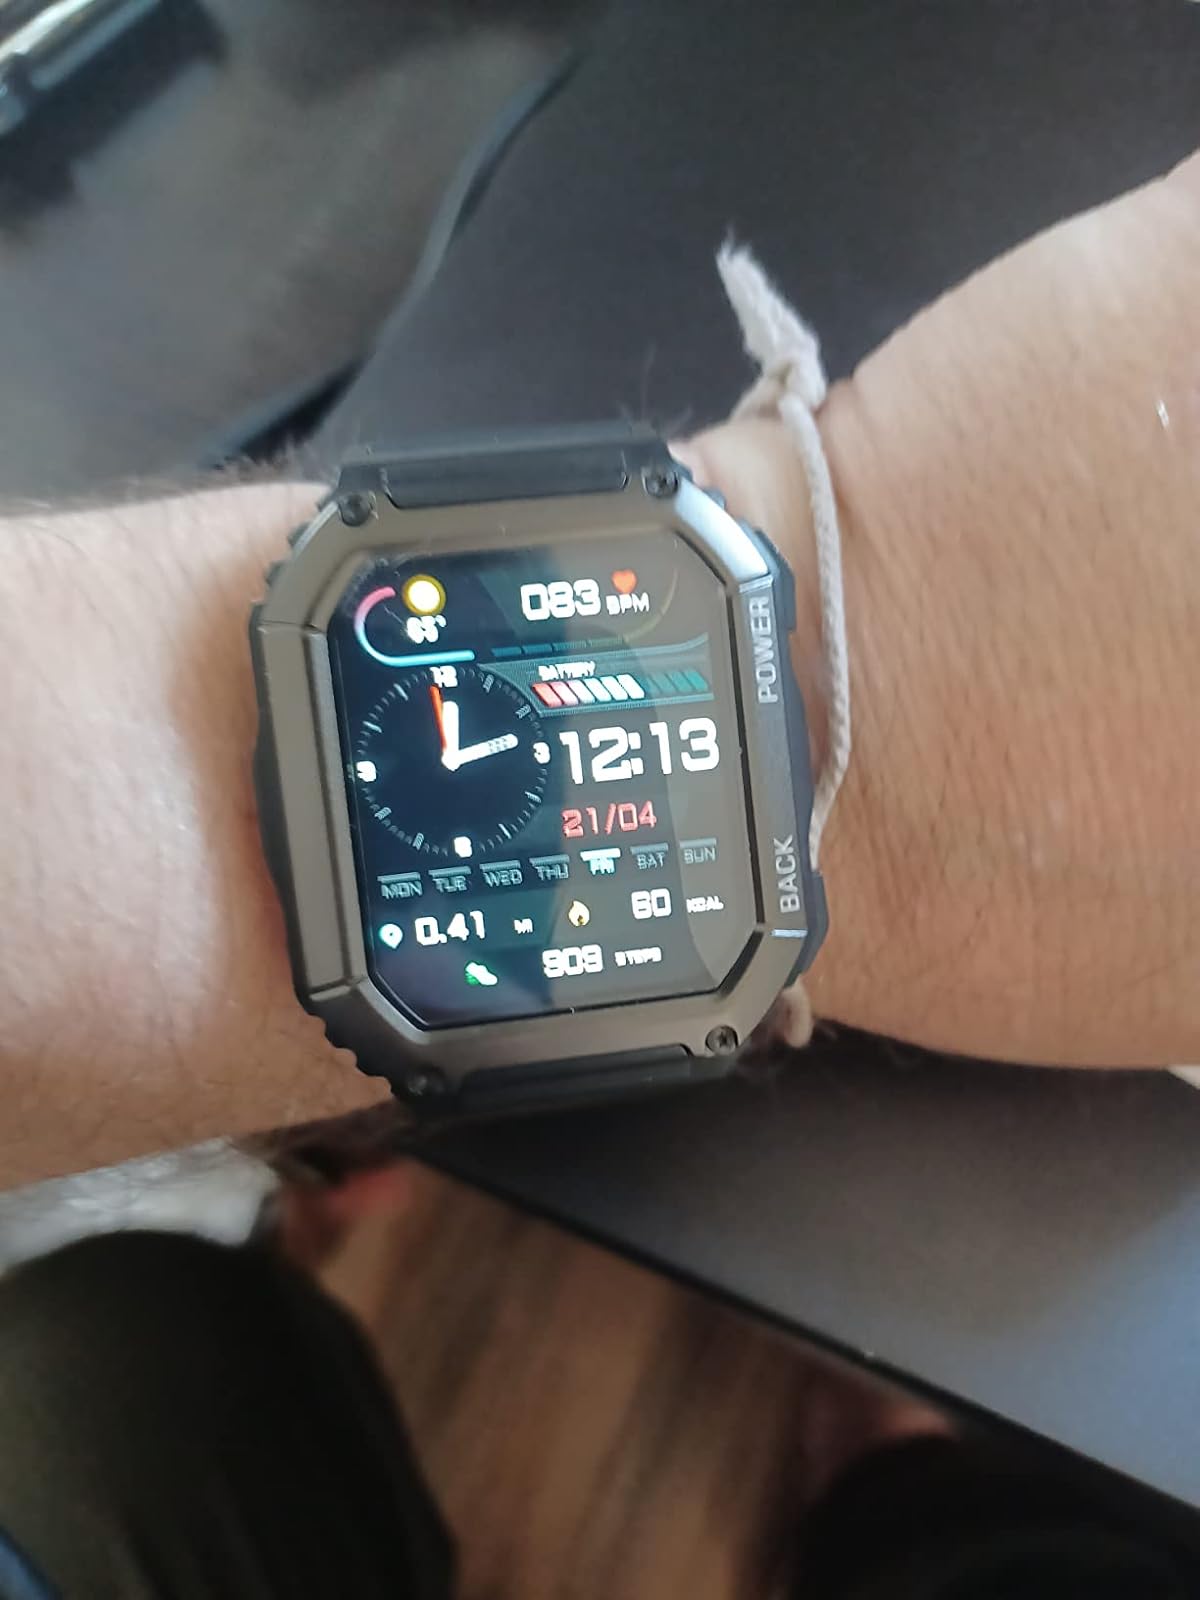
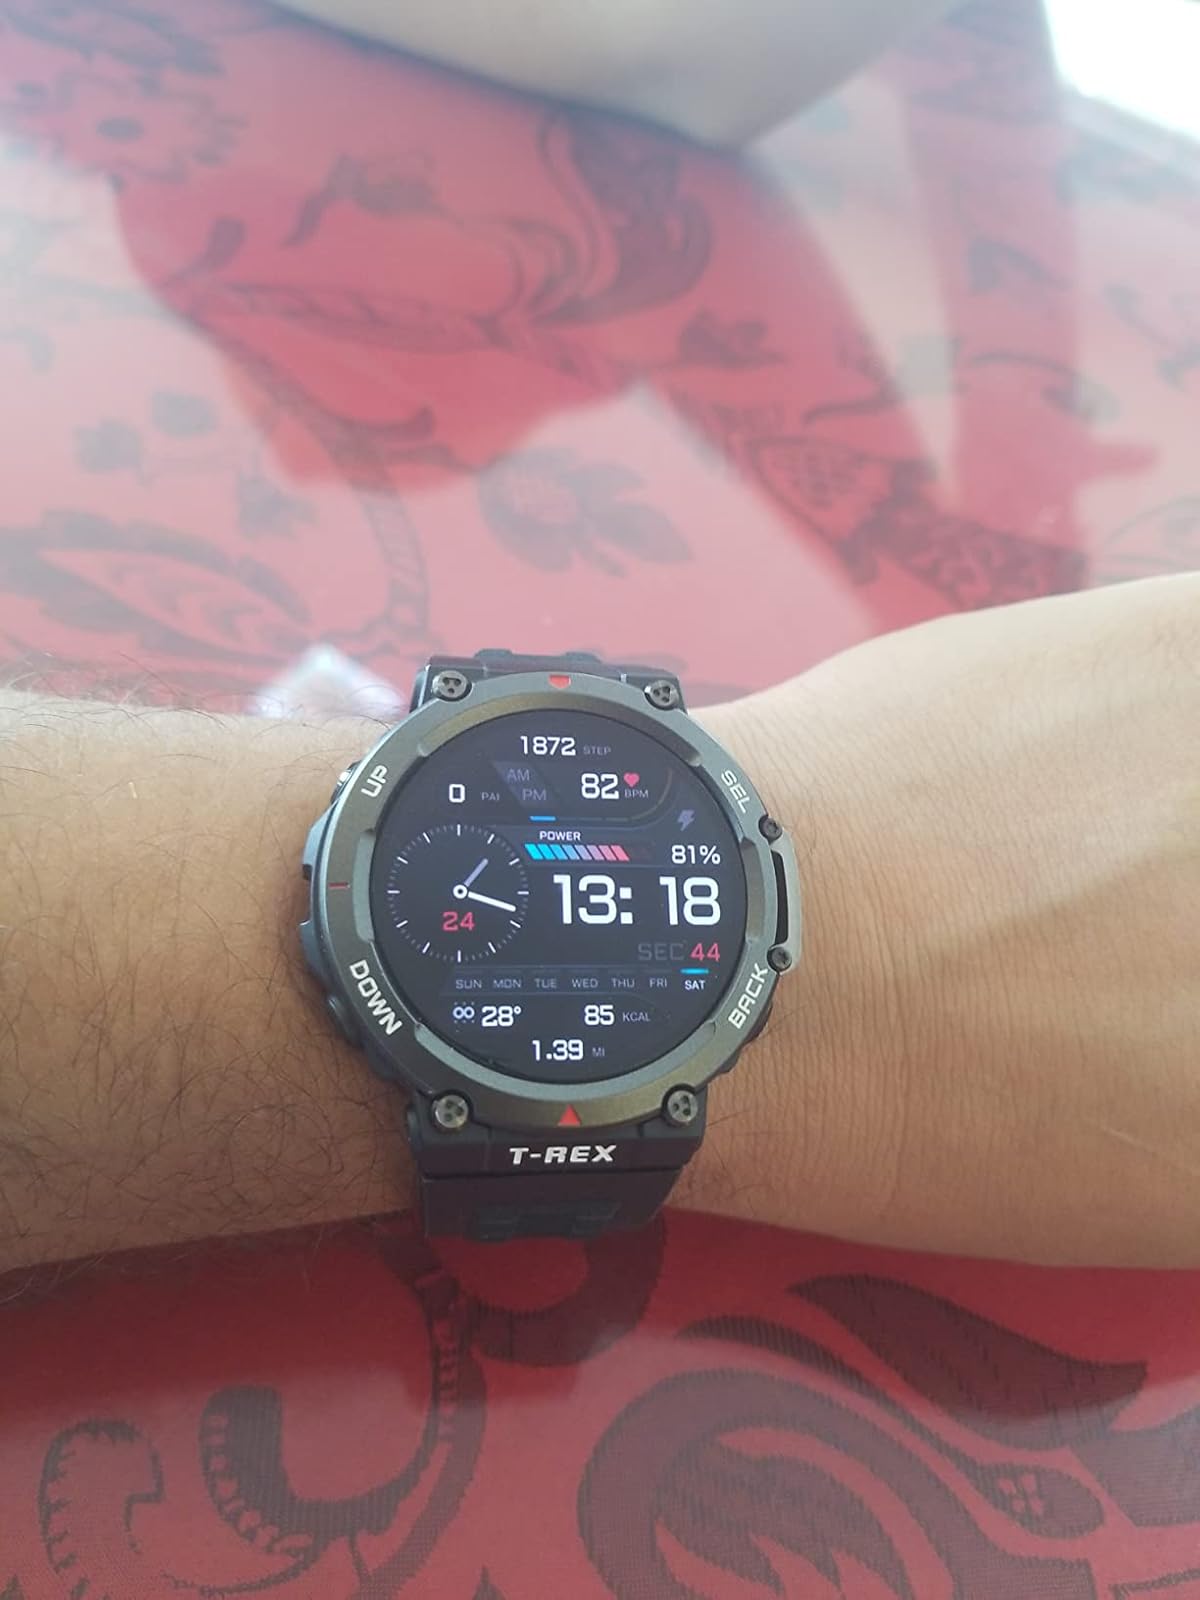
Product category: smartwatch
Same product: no